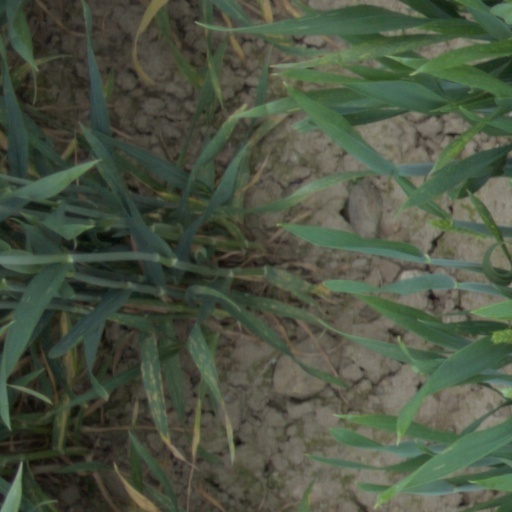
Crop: wheat